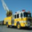
Label: truck